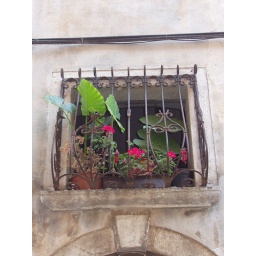
potted plants on a window sill in the old town